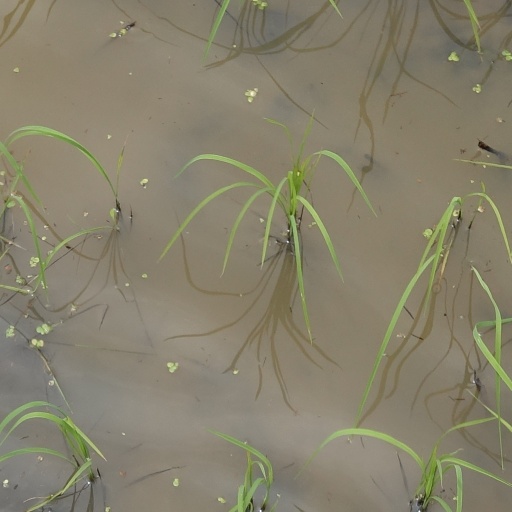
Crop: rice